Pete Visclosky

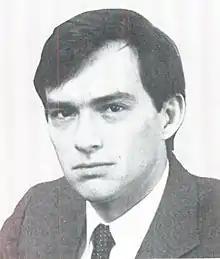
Visclosky as a freshman during the 99th Congress

Visclosky is pro-union and anti-free trade. Reinstating the steel tariff, fighting against illegal actions known as "Steel Dumping", in which countries undercut American steel prices by subsidizing steel production, and/or producing steel through nationalized steel companies, which artificially manipulates the market price of steel produced in this manner, a violation of trade agreements, free markets, and certain international laws, and fighting to save American manufacturing jobs have long been priorities of Visclosky. He serves as Chair of the Congressional Steel Caucus when the Democrats have control of the House, and serves as Vice Chair when they don't. He is also a former Chair of the Energy and Water Development Subcommittee and the current Ranking Member. Congressman Visclosky also opposed actions that would have certain components of advanced U.S. Military weapons and hardware made in foreign countries, most notably in China, which caused the closing of U.S.-based manufacturing centers, such as "Magnequench" in Valparaiso, Indiana, which was covered heavily in the media, most notably in printed media from his district, namely "The Times" and "The Post Tribune", both servicing Northwest Indiana. In this particular case, the component was a sophisticated, high-tech magnet, made of rare earth metals, that is an integral part of U.S. smart-bombs and guided missile systems, including the "Joint Direct Attack Munition" or "JDAM".